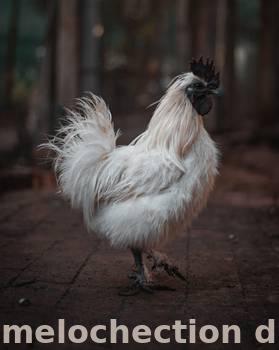
Label: Watermark